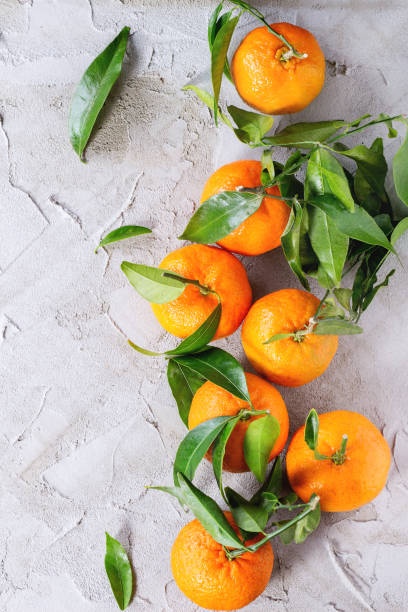
Label: mandarine